Shuddh Desi Romance

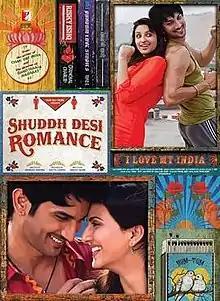
Theatrical release poster

Shuddh Desi Romance, released internationally as A Pure Desi Romance, is a 2013 Indian Hindi-language romantic comedy-drama film directed by Maneesh Sharma and produced by Aditya Chopra under the Yash Raj Films banner. It stars Sushant Singh Rajput, Parineeti Chopra, and Vaani Kapoor, with Rishi Kapoor in a supporting role. Set in Jaipur, Rajasthan, the film explores contemporary themes of commitment, live-in relationships, and the contrast between arranged and love marriages in small-town India. The film marked Kapoor's acting debut.